Vladimir Velebit

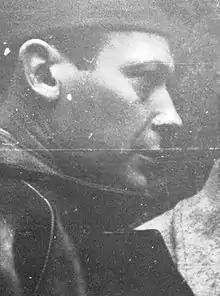
Vladimir Velebit Portrait

Vladimir "Vlatko" Velebit, PhD (19 August 1907 – 29 August 2004) was a Yugoslav politician, diplomat and military leader who rose the rank of Major-General during World War II. A lawyer by profession, after the war he became a diplomat and historian.